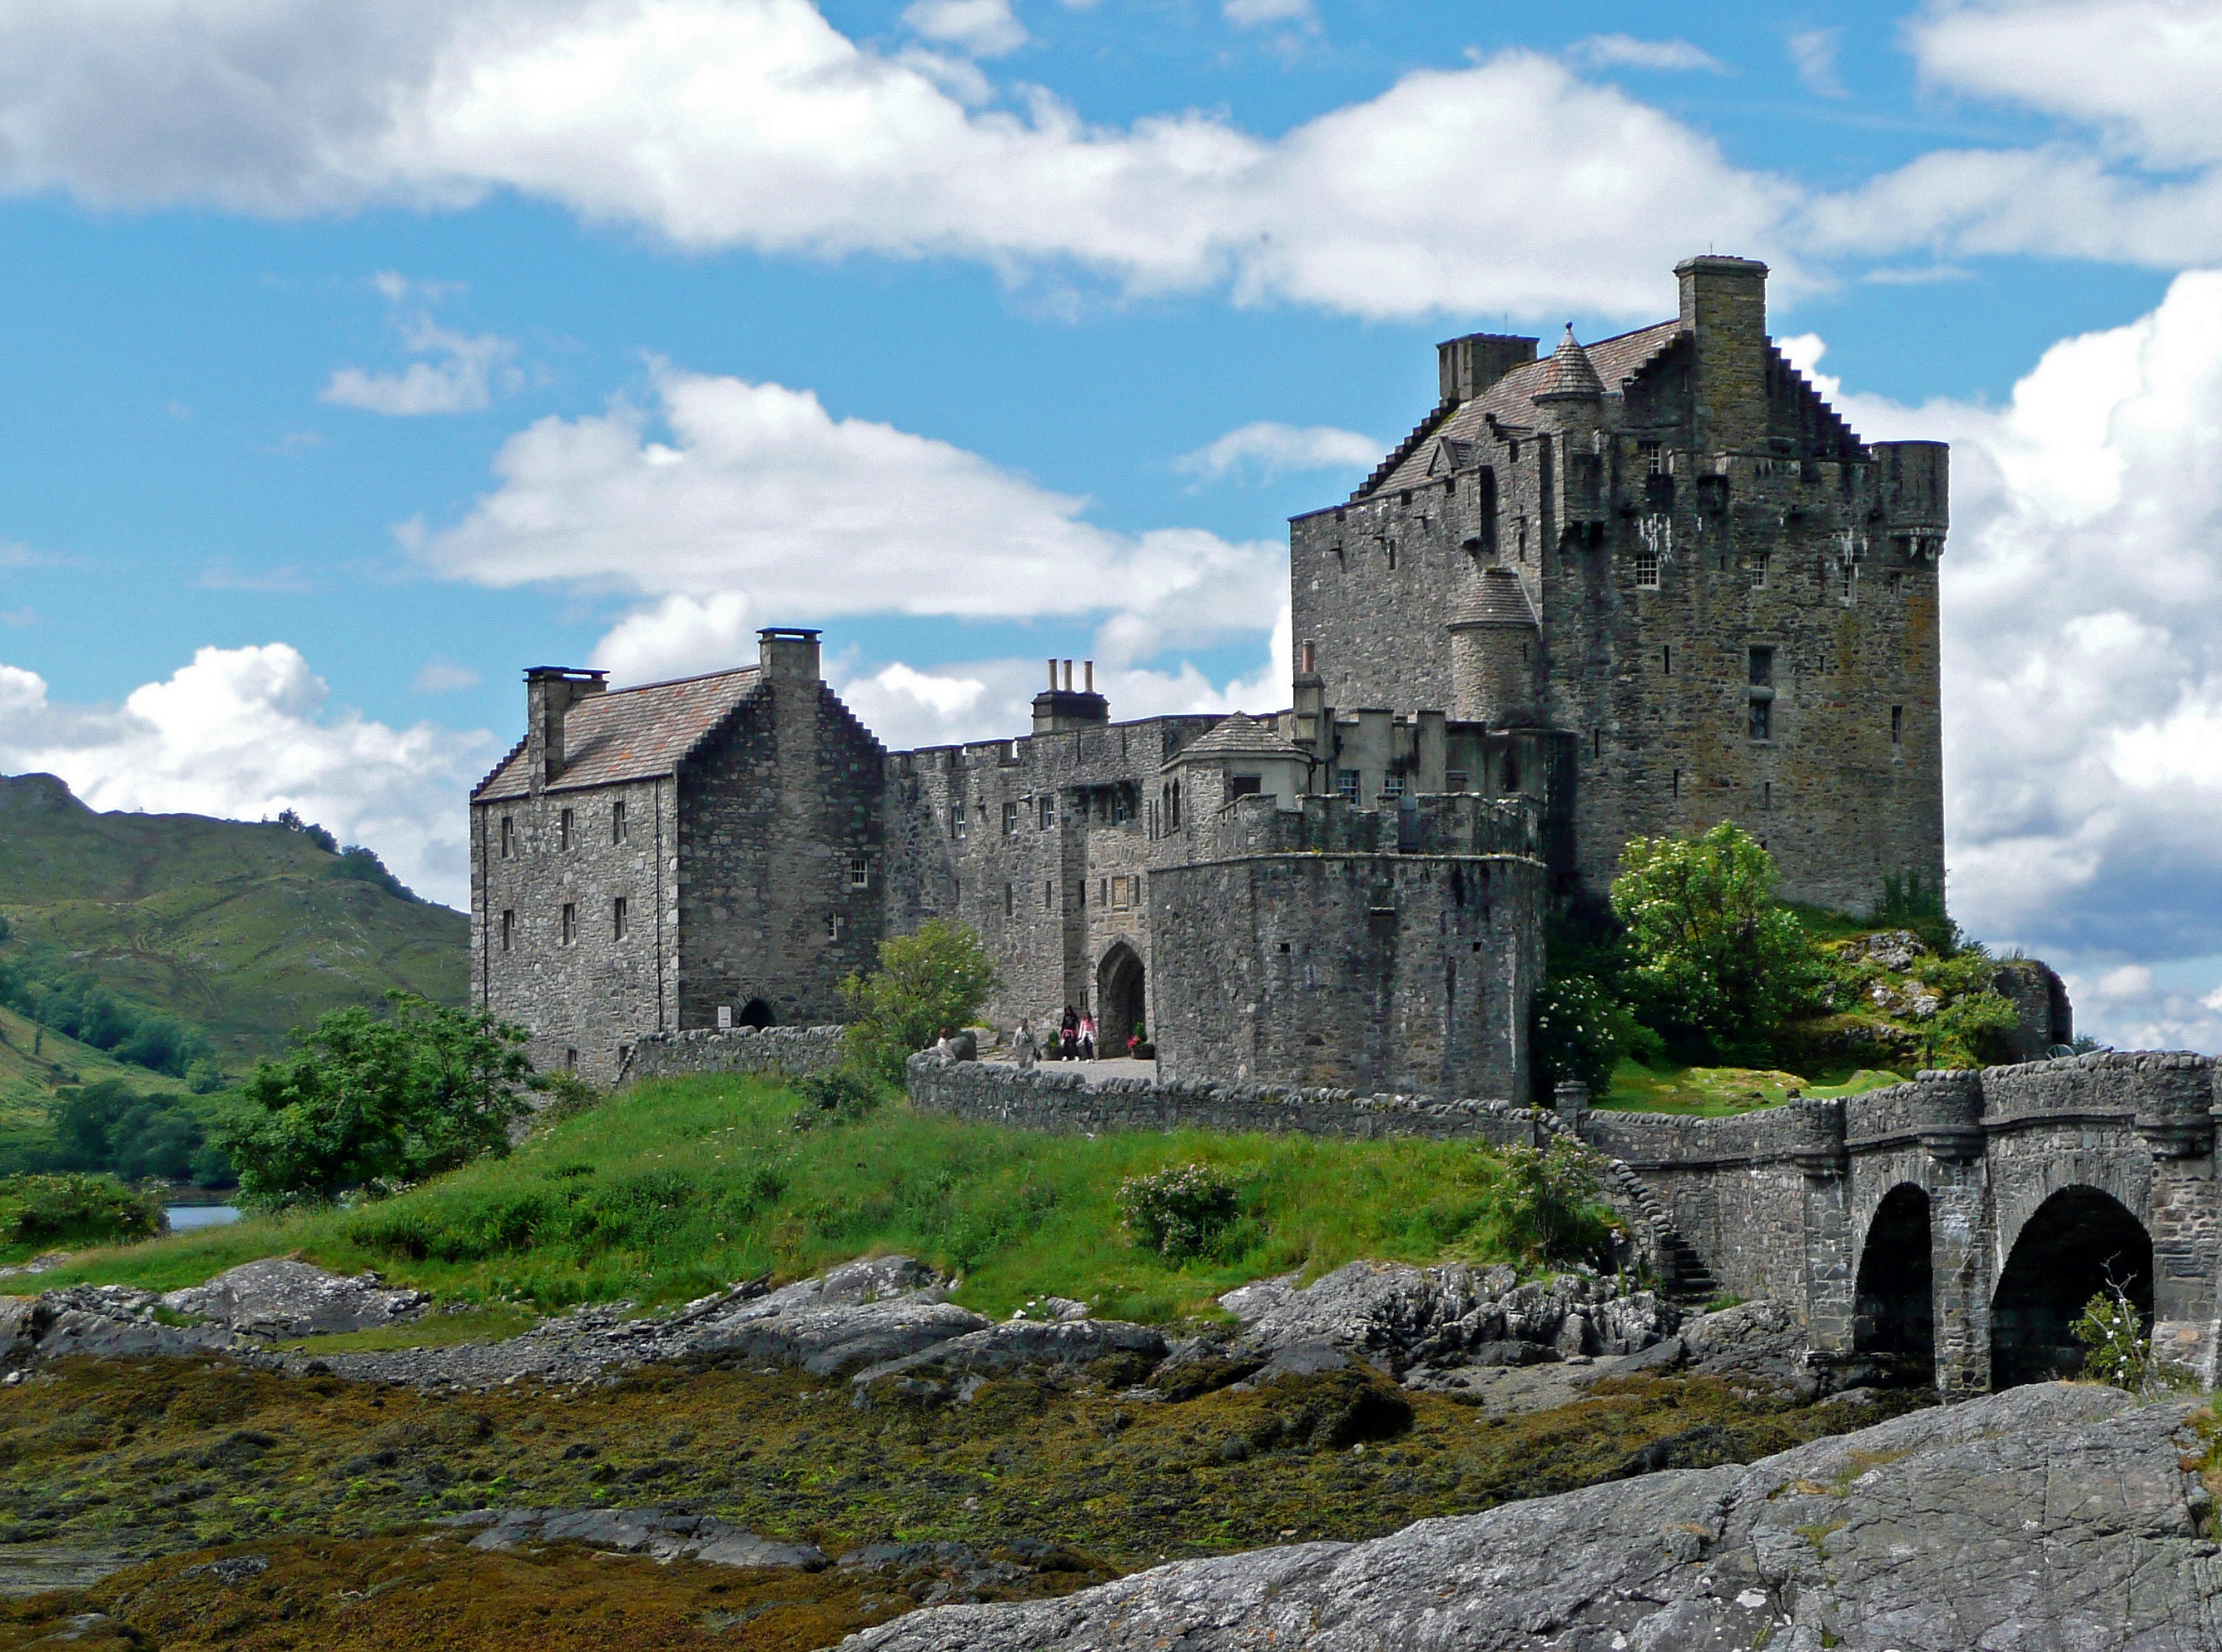
landscape, building, chateau, castle, fortification, highland, place of worship, clouds, ruins, monastery, scotland, abbey, masonry, moat, eilean donan castle, historic site, ancient history